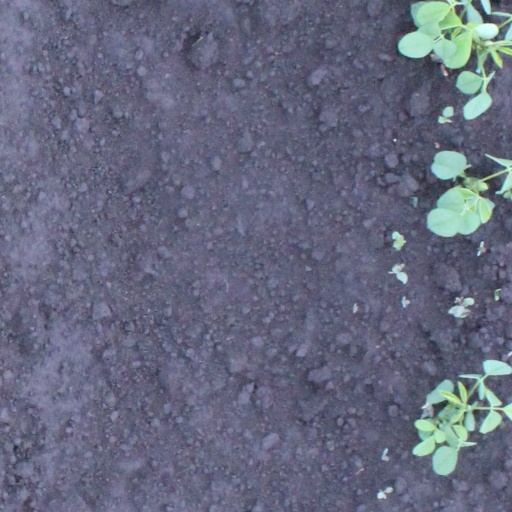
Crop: soybean